Three Links

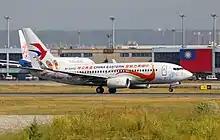
China Eastern aircraft in Taiwan in 2017

Negotiators are expected to meet again in Taiwan to tackle outstanding issues, including revisiting the issue of introducing cross-strait charter cargo flights within three months, the introduction of direct flight routes without the need to fly via Hong Kong airspace and subsequent addition of destinations and frequencies.